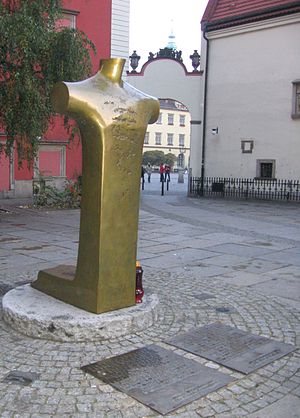
Dietrich Bonhoeffer / Hjemkomsten til Tyskland (1931-1939)
Mindesmærke for Dietrich Bonhoeffer i Wroclaw i Polen
Dietrich Bonhoeffer var en tysk, luthersk præst, teolog og deltager i den tyske modstandsbevægelse mod nazismen. Han var involveret i konspirationsplaner med medlemmer fra Abwehr om at likvidere Adolf Hitler. Han blev arresteret i marts 1943, sat i fængsel og hængt fire uger før 2. verdenskrigs afslutning i Europa.